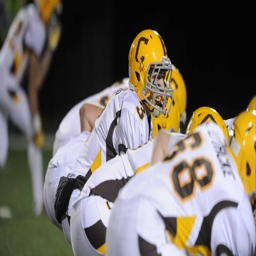
week - photos from the football game .